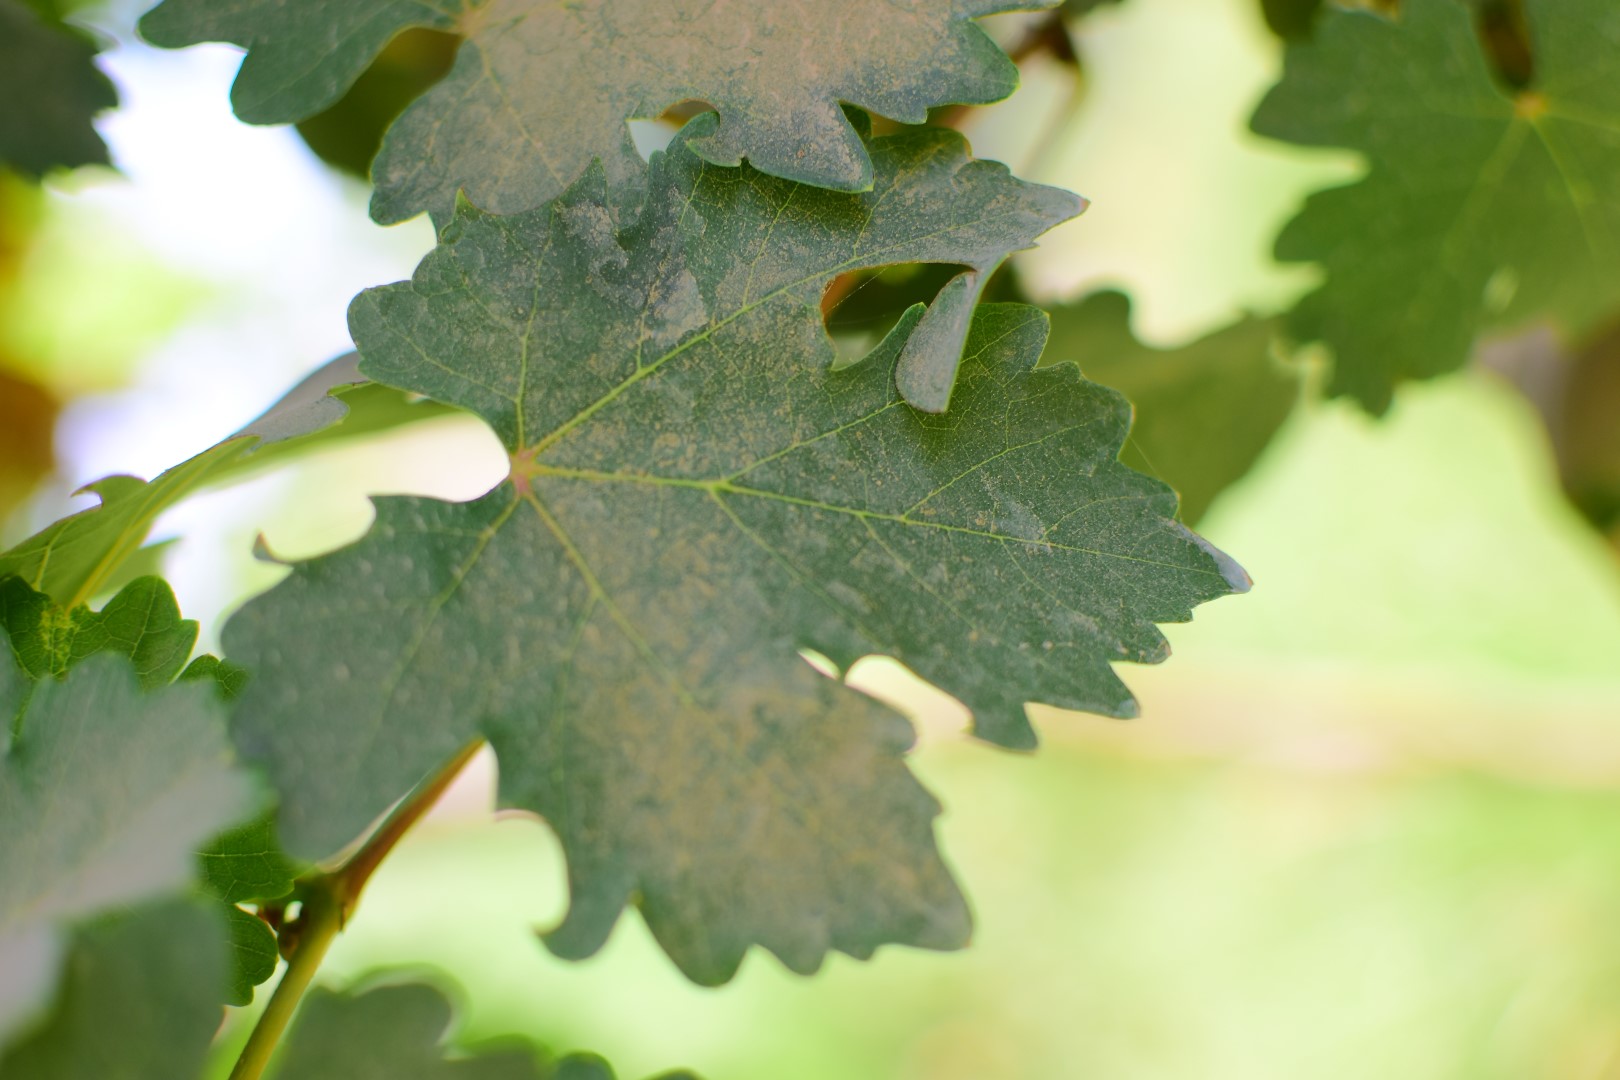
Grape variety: Deas Al-Annz